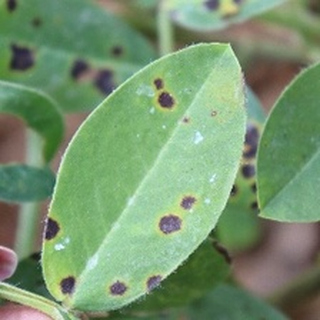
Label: groundnut_early_leaf_spot